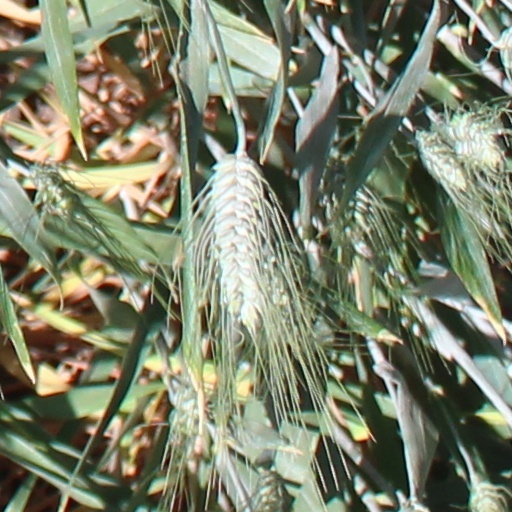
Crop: wheat